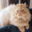
Label: cat